Secular Requiem

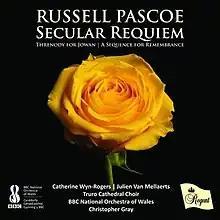
Album Cover for The Secular Requiem, released by Regent Records (UK)

The Secular Requiem is a large-scale work by the British composer Russell Pascoe with text assembled by Anthony Pinching. It comprises fourteen sections within five movements and exists in two orchestrations; the first for orchestra, choir, and contralto and baritone soloists, the second for organ and percussion accompaniment.